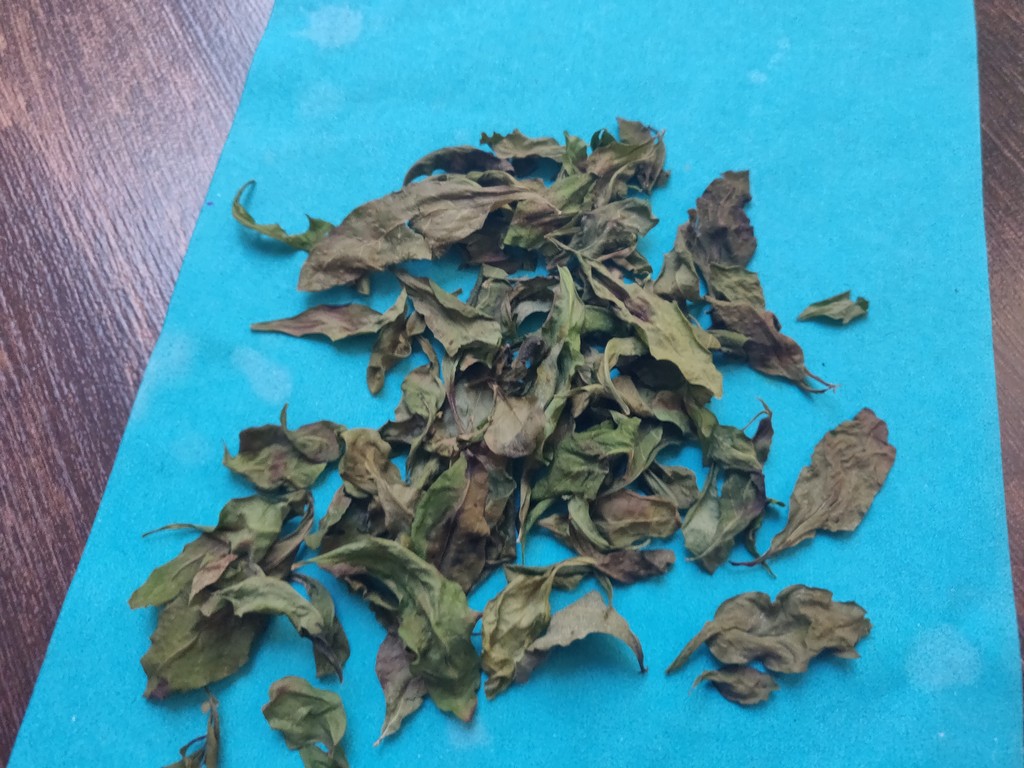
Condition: Dried
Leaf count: multiple
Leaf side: unknown